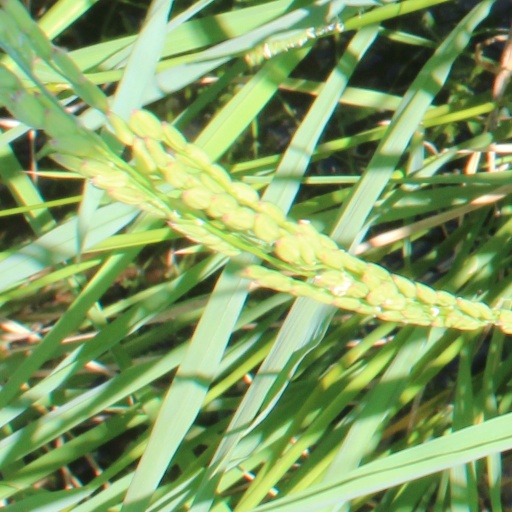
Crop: rice